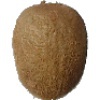
Label: Kiwi 1